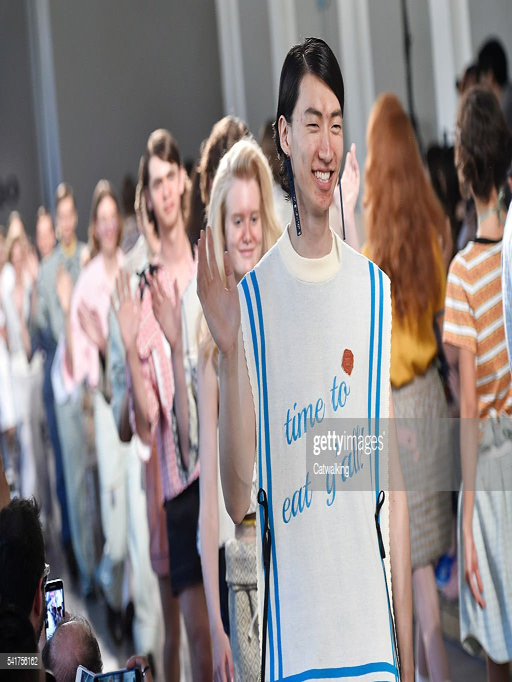
a model walks the runway at the summer fashion show during milan menswear fashion week .